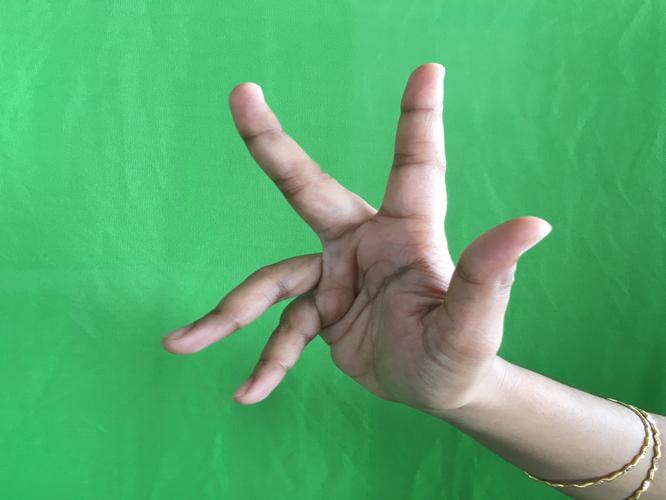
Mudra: Alapadmam
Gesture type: single_hand